Francesco Eroli

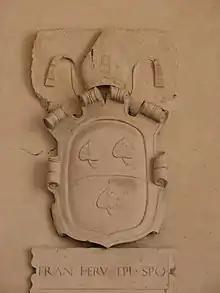
Eroli's coat of arms

Francesco Eroli (died 1540) was Bishop of Spoleto from 1500 to 1540. He opposed what he saw as the invasion of his rights by the abbot of Spoletto. He excommunicated the abbot of Spoletto when the abbot defied him, but was overturned by the pope. He was succeeded by Fabio Agatidio Vigili in September 1540.